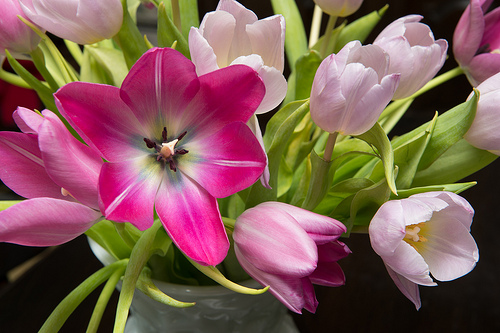
Flower: tulip